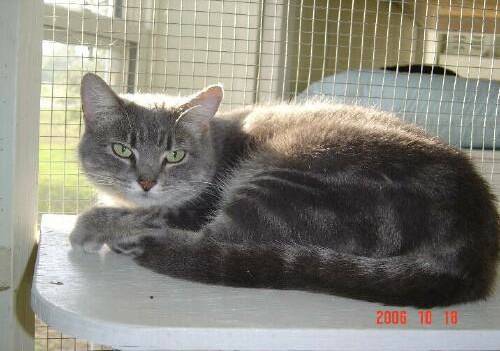
Label: cat